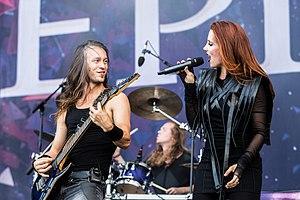
Epica est un groupe de metal symphonique des Pays-Bas, fondé en 2002 par Mark Jansen, un ancien membre d' After Forever. La chanteuse originale du groupe, Helena Michaelsen, a été remplacée par Simone Simons en 2003. Le nom final du groupe a été inspiré par le titre de l'album Epica du groupe Américain Kamelot.